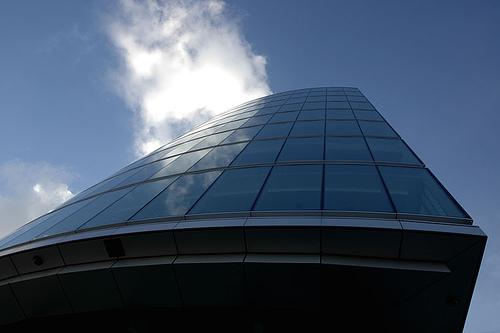
Weather: sun or clear